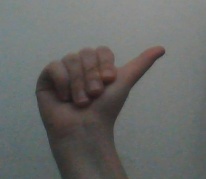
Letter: dhad